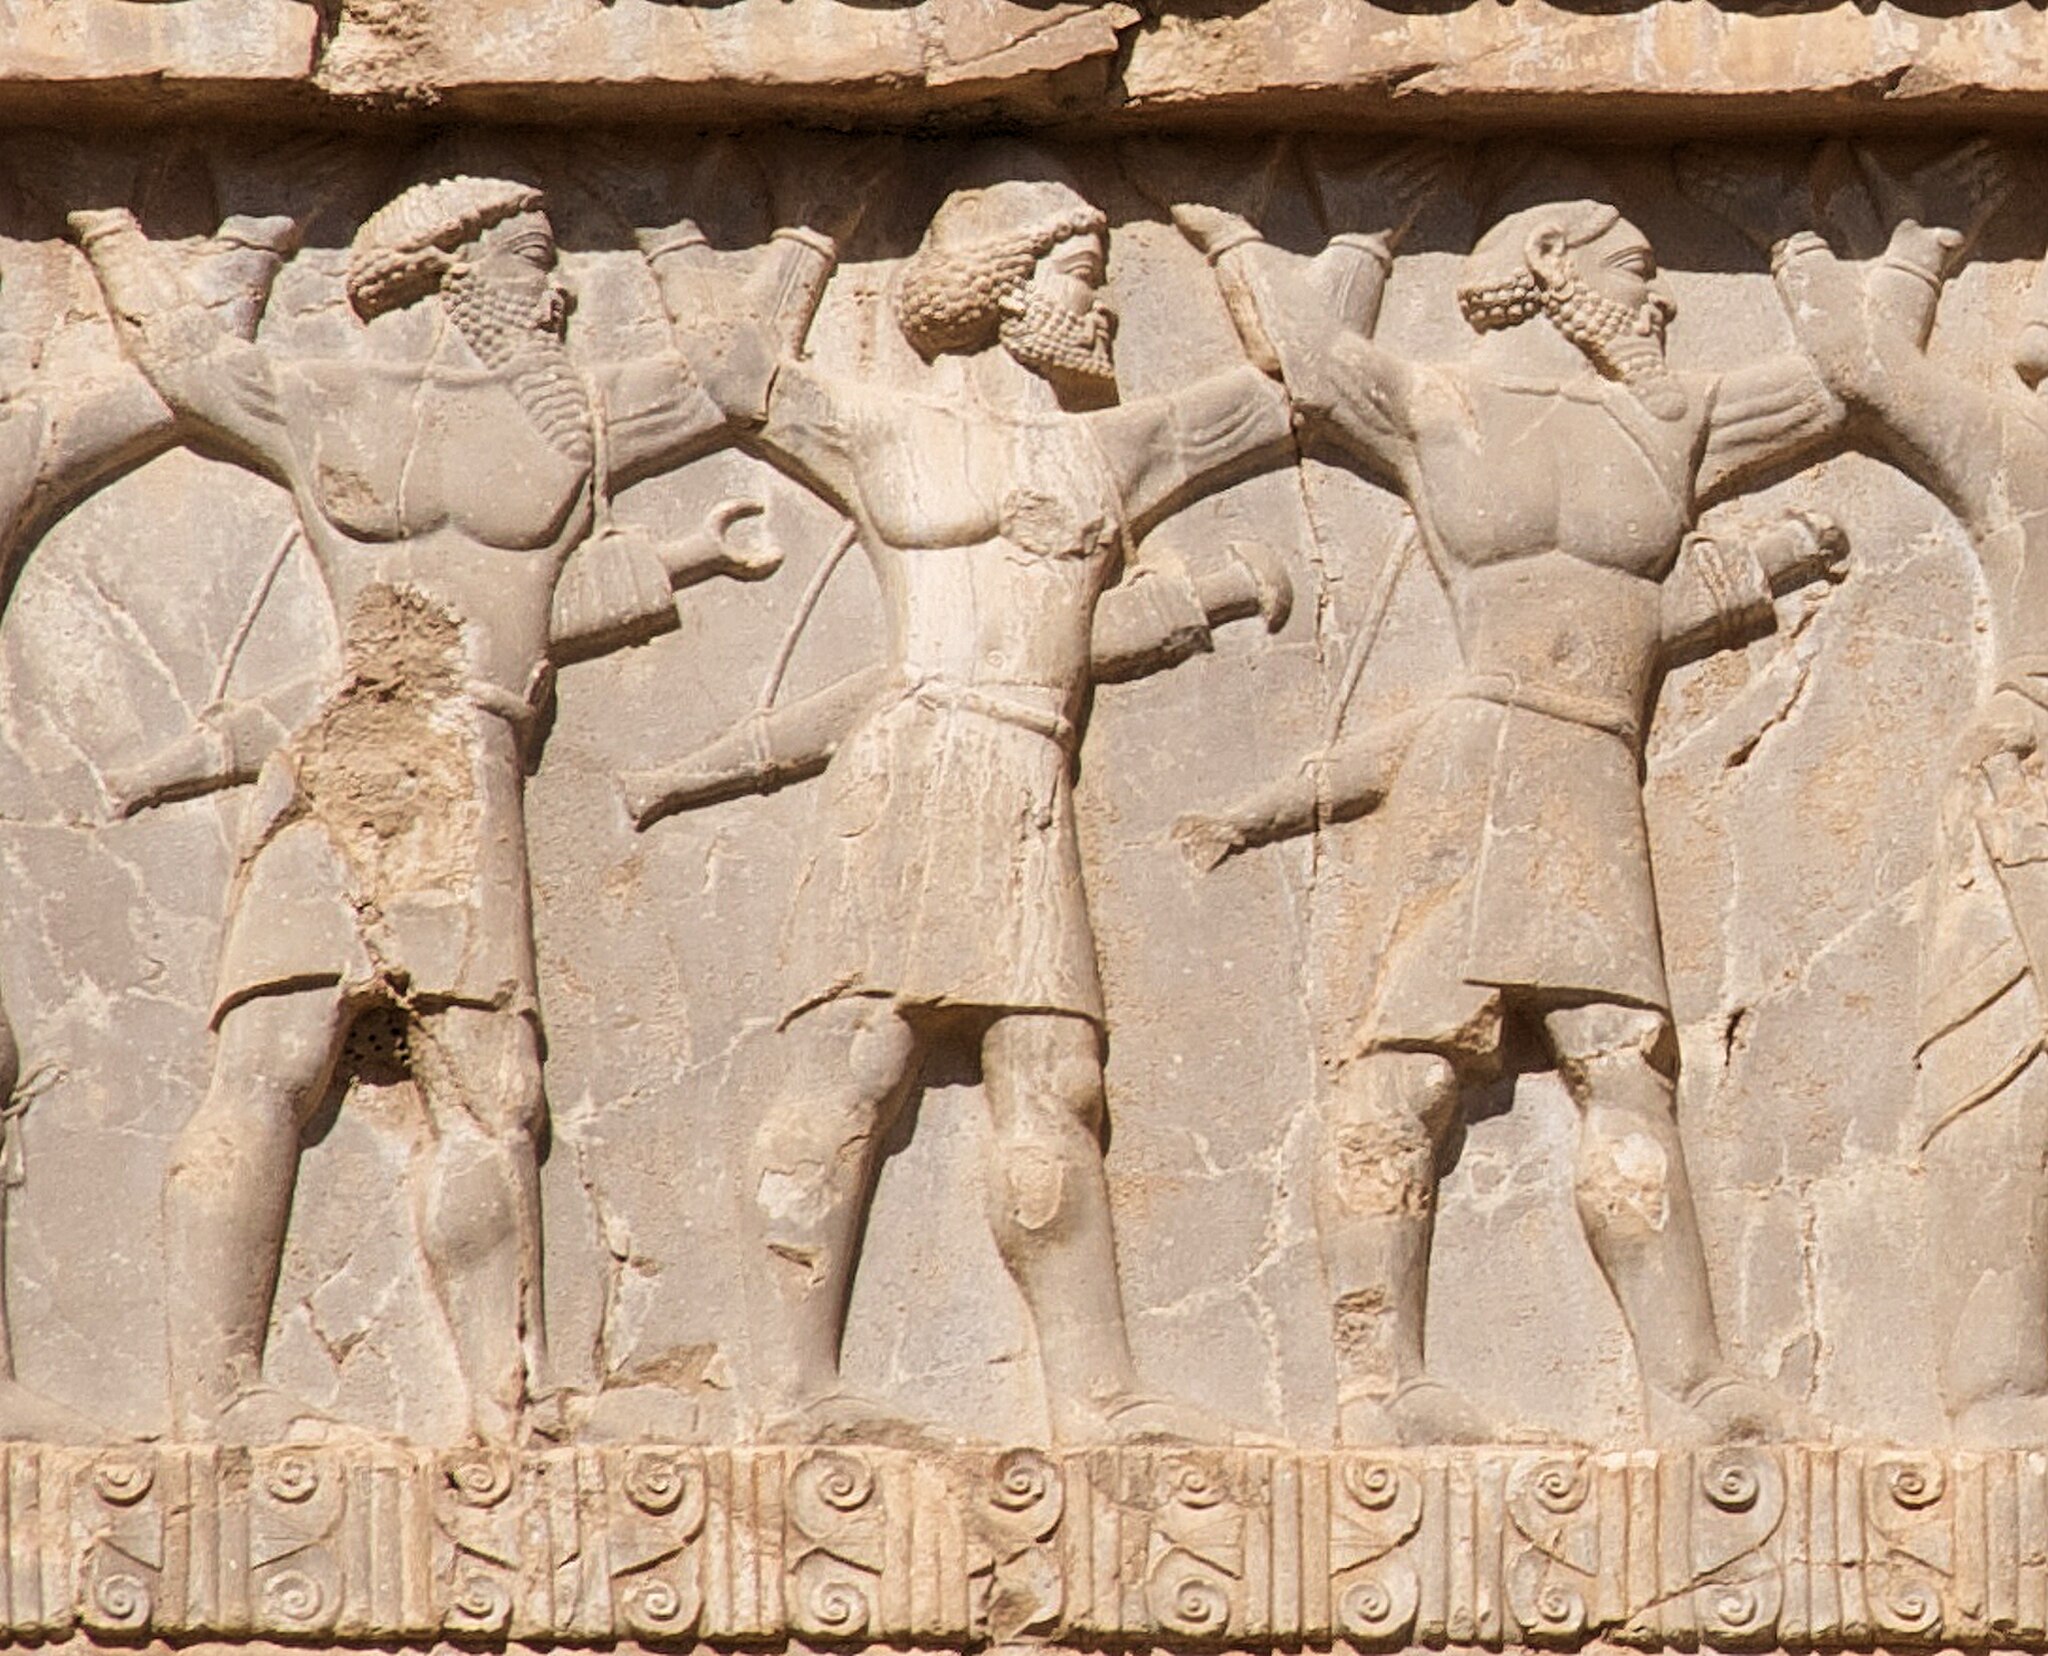
Title: Xerxes detail three Indian ethnicities
Description: Xerxes detail three Indian ethnicities
Date: 2010-04-19 15:51:50
Categories: Tomb of Xerxes I, Extracted images